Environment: real
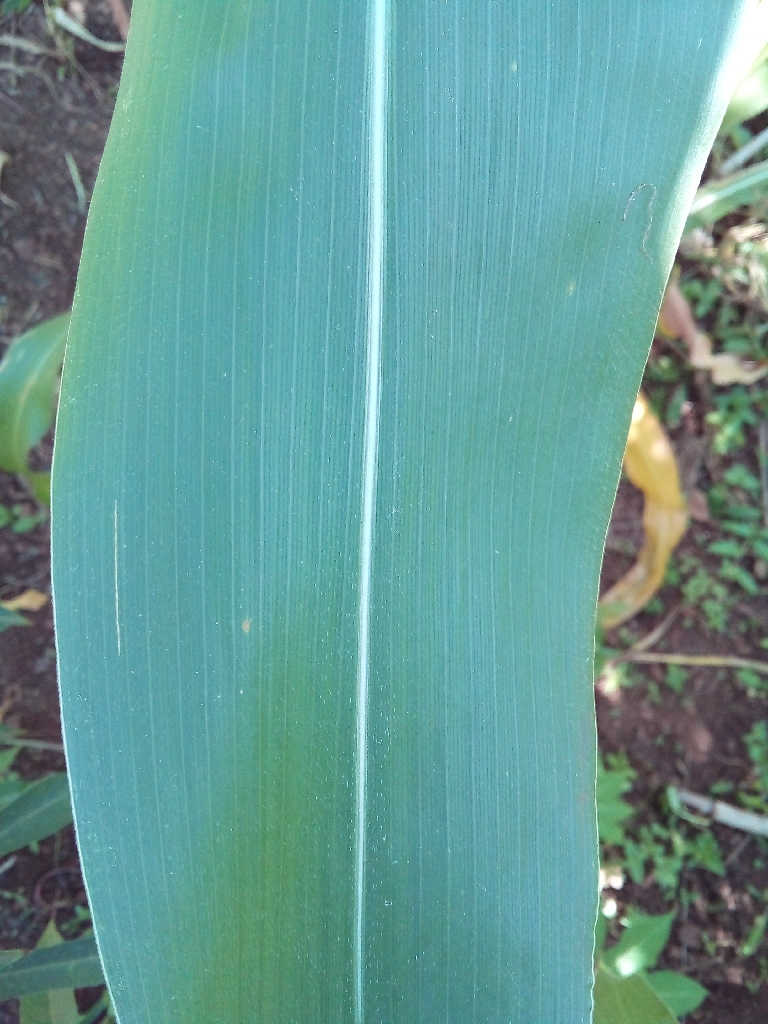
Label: healthy